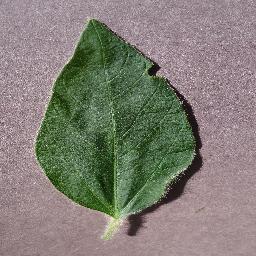
Label: Soybean___healthy